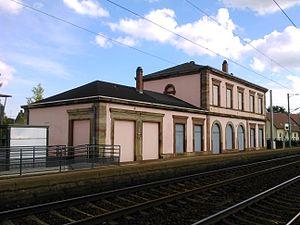
Gare de Brumath.
La gare de Brumath est une gare ferroviaire française de la ligne de Noisy-le-Sec à Strasbourg-Ville, située sur le territoire de la commune de Brumath, dans le département du Bas-Rhin, en région Grand Est.